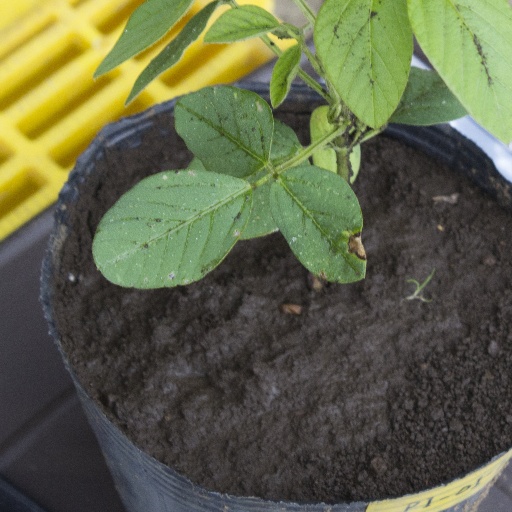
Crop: soybean